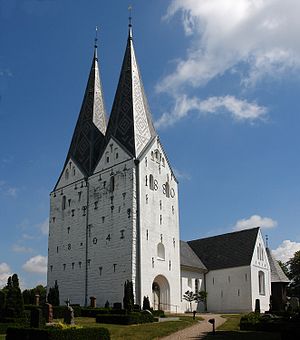
Broager Kirke
Broager Kirke
Broager Kirke er en kirke i Broager Sogn, der ligger i Sønderborg Kommune. Kirken er viet til Jomfru Maria, men er mere kendt for sin tilknytning til Sankt Jørgen.